Pete Domenici

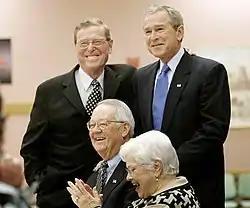
Domenici and President George W. Bush visit with breakfast guests at Bear Canyon Senior Center in Albuquerque, March 2005

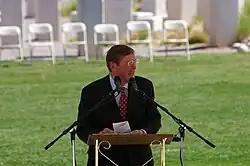
Domenici speaking at an Albuquerque Memorial Day event, May 2008

Domenici was an avid proponent of nuclear power and published two books on the subject: "A Brighter Tomorrow: Fulfilling the Promise of Nuclear Energy" (Lanham, Maryland: Rowman & Littlefield Publishers, 2004), which he wrote; and "Advanced Nuclear Technologies — Hearing Before the Committee on Appropriations, U.S. Senate" (Collingdale, Pennsylvania: Diane Publishing Company, 1999), which he edited.